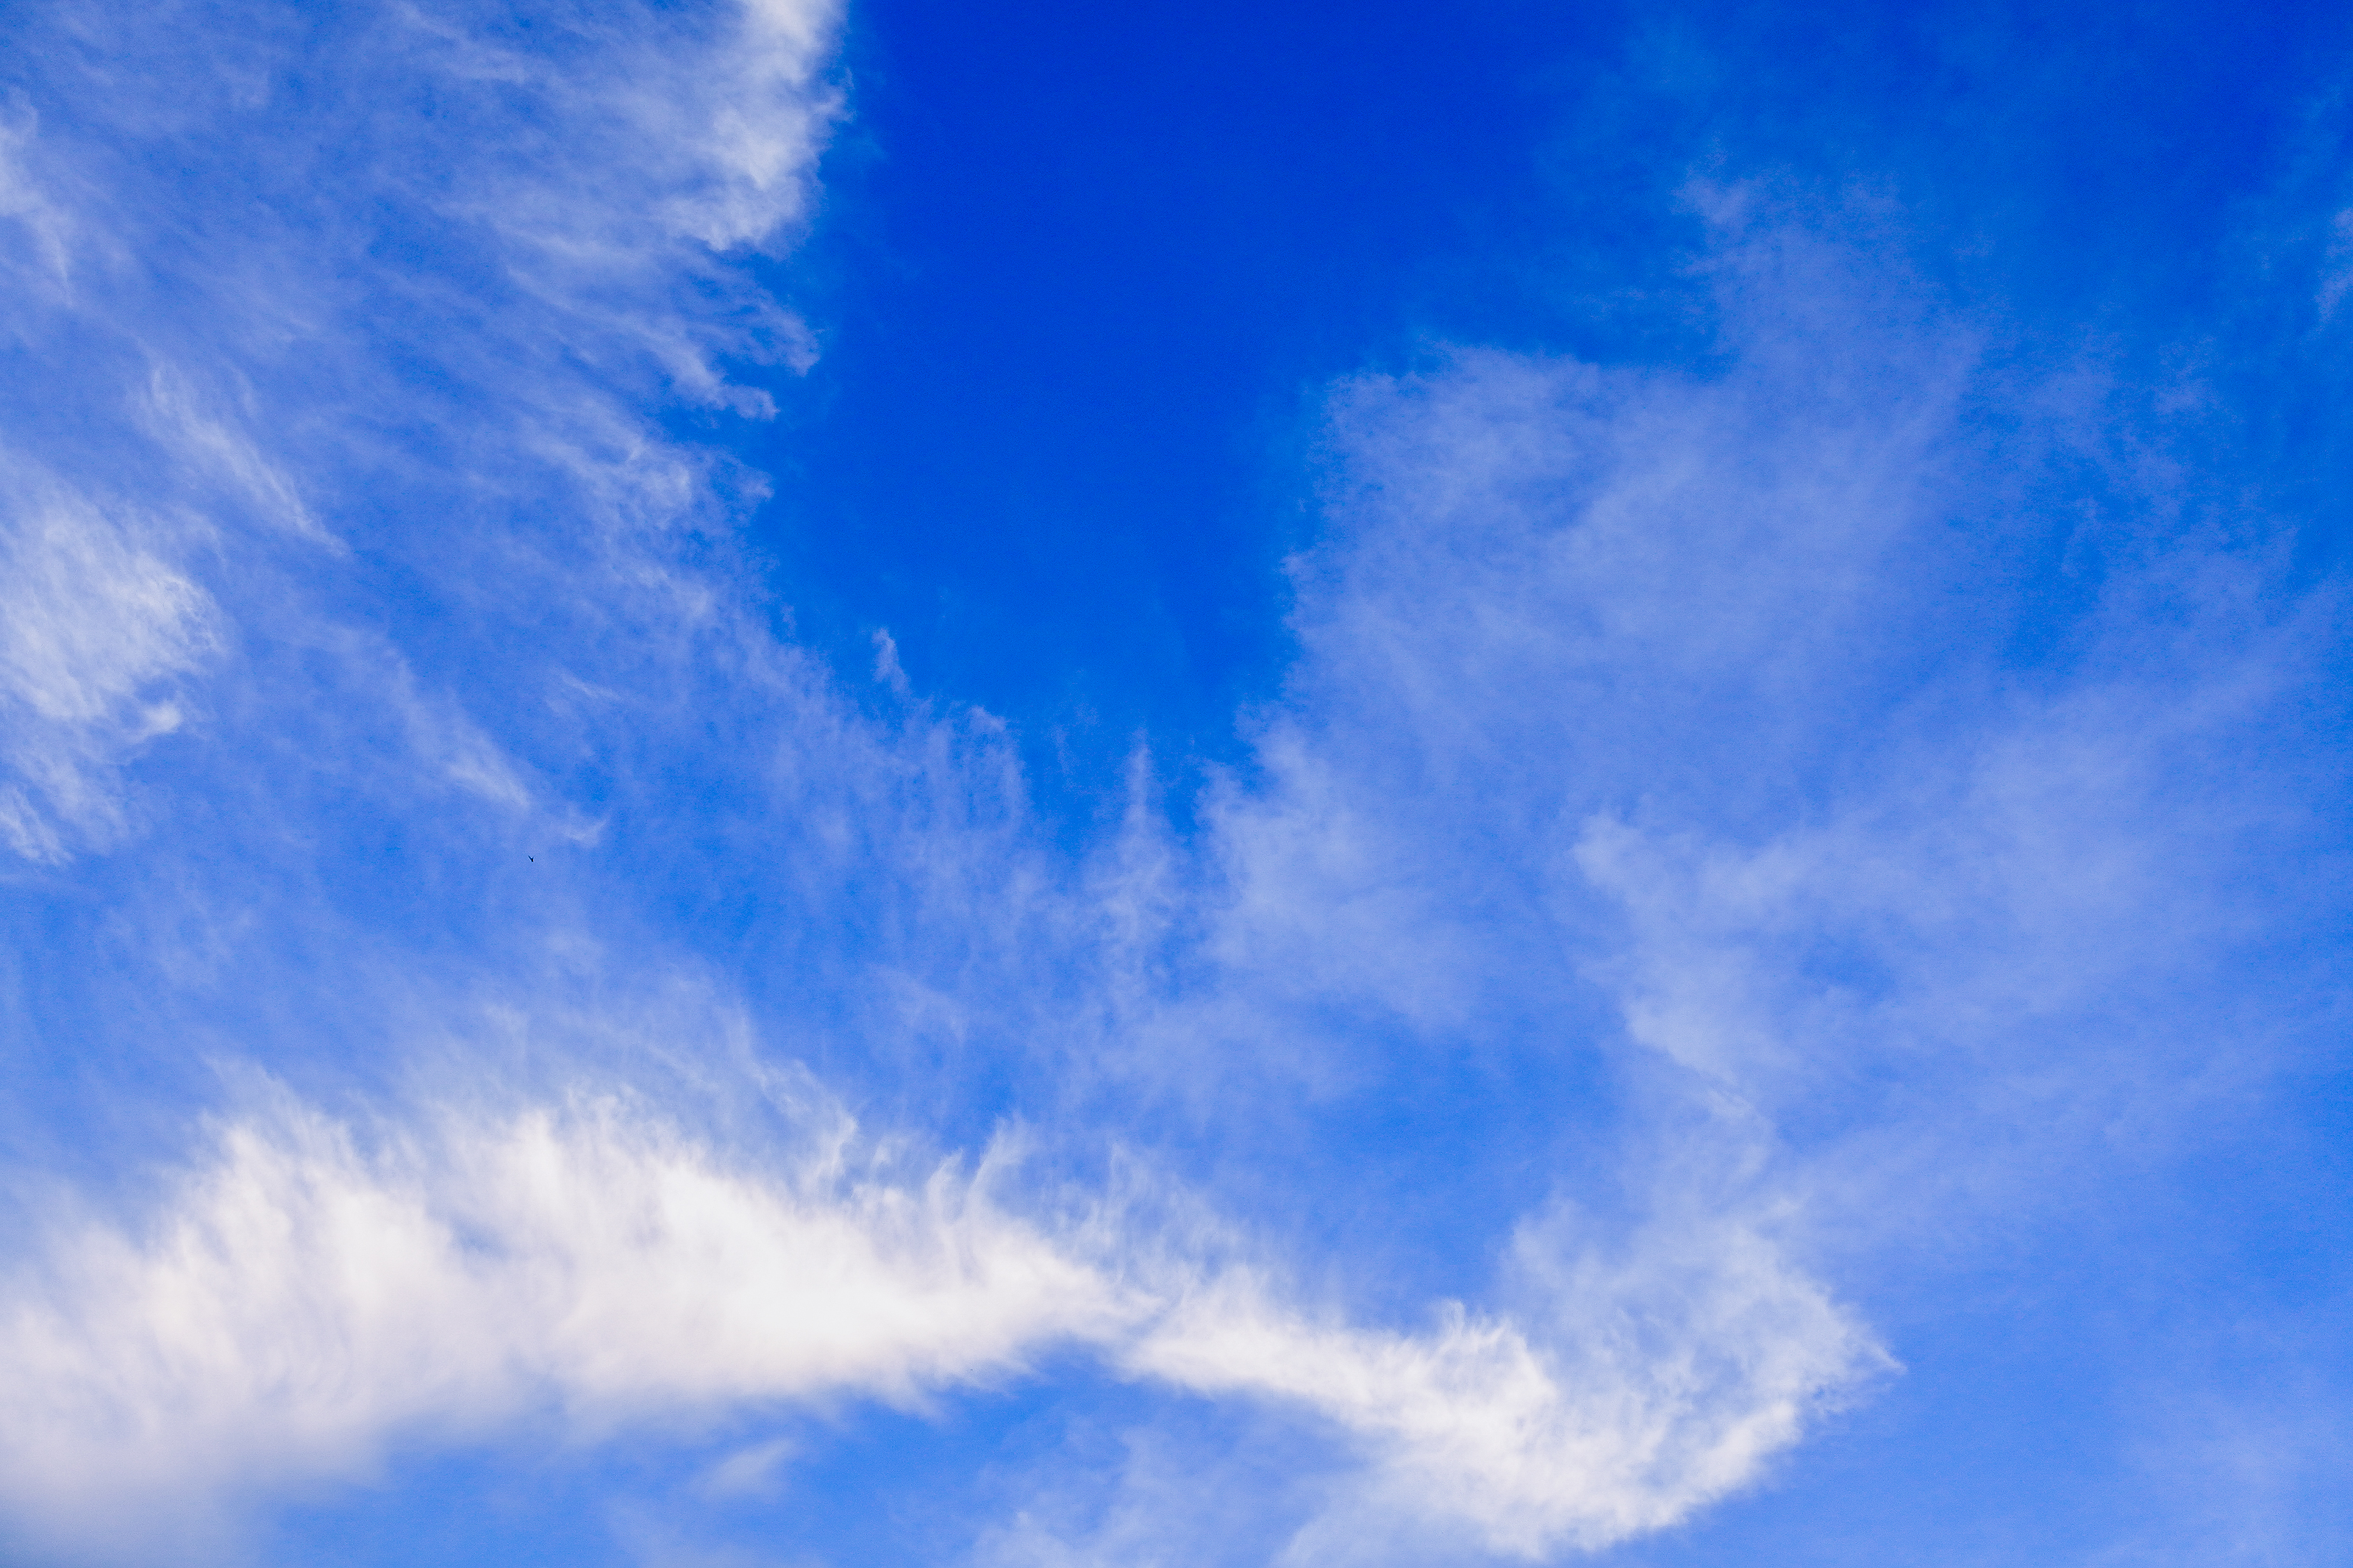
beauty, color, brightly, purity, bright, pattern, air, skyline, scenery, scenic, ozone, space, summer, transparent, scene, cloud, beautiful, high, view, freedom, white, cumulus, condensation, weather, fluffy, day, stratosphere, energy, sky, meteorology, nature, relaxation, clear, skylight, climate, heaven, environment, sunlight, blue, outdoors, light, background, idyllic, cloudscape, open, wind, daytime, atmosphere, cobalt blue, azure, electric blue, meteorological phenomenon, calm